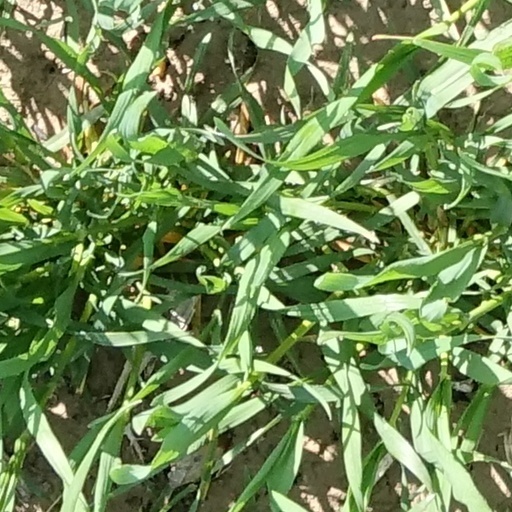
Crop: wheat